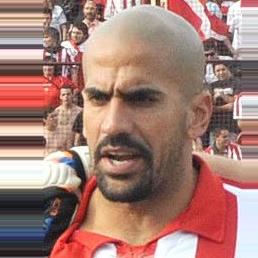
Age: 34